Controversy and criticism of The X Factor (British TV series)

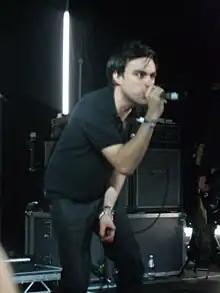
Hard-Fi lead singer Richard Archer was quoted as saying ""The X Factor" is on TV every week" when commenting on the release of his band's third studio album.

In August 2011, Hard-Fi frontman Richard Archer said that his band would struggle to compete with contestants from the eighth series (won by Little Mix) in the charts, when commenting on the release of the band's third studio album, "Killer Sounds".